Gateways (organization)

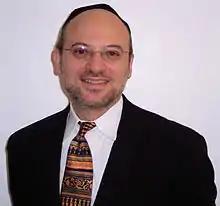
Rabbi Jonathan Rietti

Rietti was born in London, the son of British actor and director Robert Rietti.